Ellesmere Port

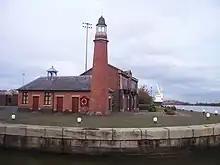
Whitby lighthouse

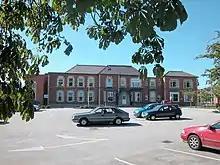
Ellesmere Port Hospital

By the mid-20th century, thanks to the opening of the Manchester Ship Canal in 1894 and the Stanlow Oil Refinery in the 1920s, Ellesmere Port had expanded so that it now incorporated the villages of Great and Little Sutton, Hooton, Whitby, Overpool and Rivacre as suburbs. The town centre itself had moved from the Station Road/Dock Street area, to an area that had once been home to a stud farm (indeed, the former Ellesmere Port and Neston Borough Council officially referred to the town centre as Stud Farm for housing allocation purposes) around the crossroads of Sutton Way/Stanney Lane and Whitby Road.